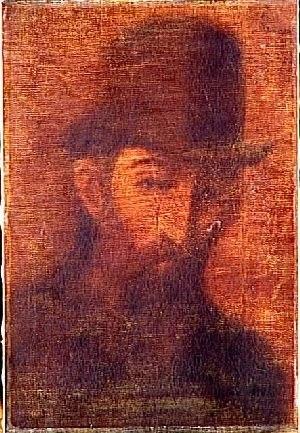
Gabriel Randon de Saint-Amand, initialement Gabriel Randon, qui prit le pseudonyme de Jehan Rictus, est né à Boulogne-sur-Mer le 21 septembre 1867 et mort à Paris le 6 novembre 1933. C'est un poète français, célèbre pour ses œuvres composées dans la langue du peuple du Paris de son époque.